Question: Please indicate a possible affordance area of the bench that can be used for sitting on
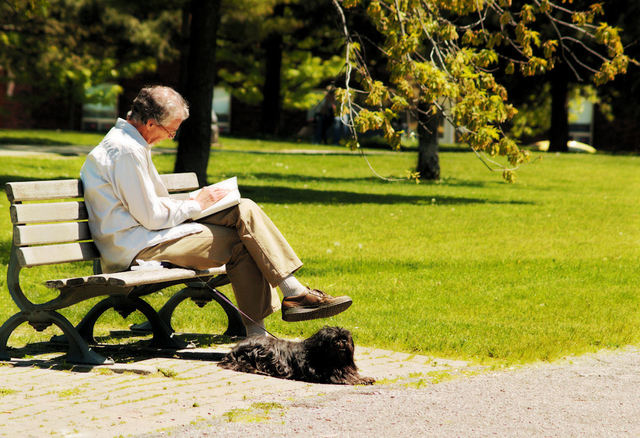
Answer: [43.5, 245.5, 264.5, 291.5]